John Dalton (musician)

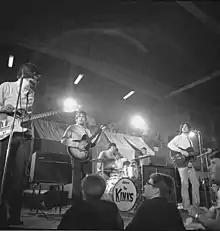
Dalton (second from left) playing bass for The Kinks in 1966, filling in for the injured Pete Quaife

In June 1966, Dalton was asked to substitute for the Kinks' bass guitarist, Pete Quaife, who had broken his leg in a car accident. Dalton auditioned as a temporary replacement on 9 June 1966 at Carling Music, Savile Row, London. That same evening he appeared with the band on BBC Television's pop music flagship, "Top of the Pops" (filmed in the BBC Studios, London). His first live appearance with the Kinks was two days later at The Plaza, King's Heath, Birmingham giving him no time for rehearsals. This was quickly followed by a tour to Norway and Spain. The first recording sessions he took part in with the Kinks were on 26 June 1966 at Pye Studios, London for "Little Miss Queen Of Darkness" (Although Quaife claimed he was the bassist for that track in a 2005 interview). Dalton also played bass on "Dead End Street", recorded on 28 October 1966 during an evening session (unusually, without Shel Talmy). Shortly after his accident, Quaife announced he was not returning, only to change his mind and successfully requesting to come back in November 1966, leaving Dalton to return to his day job.